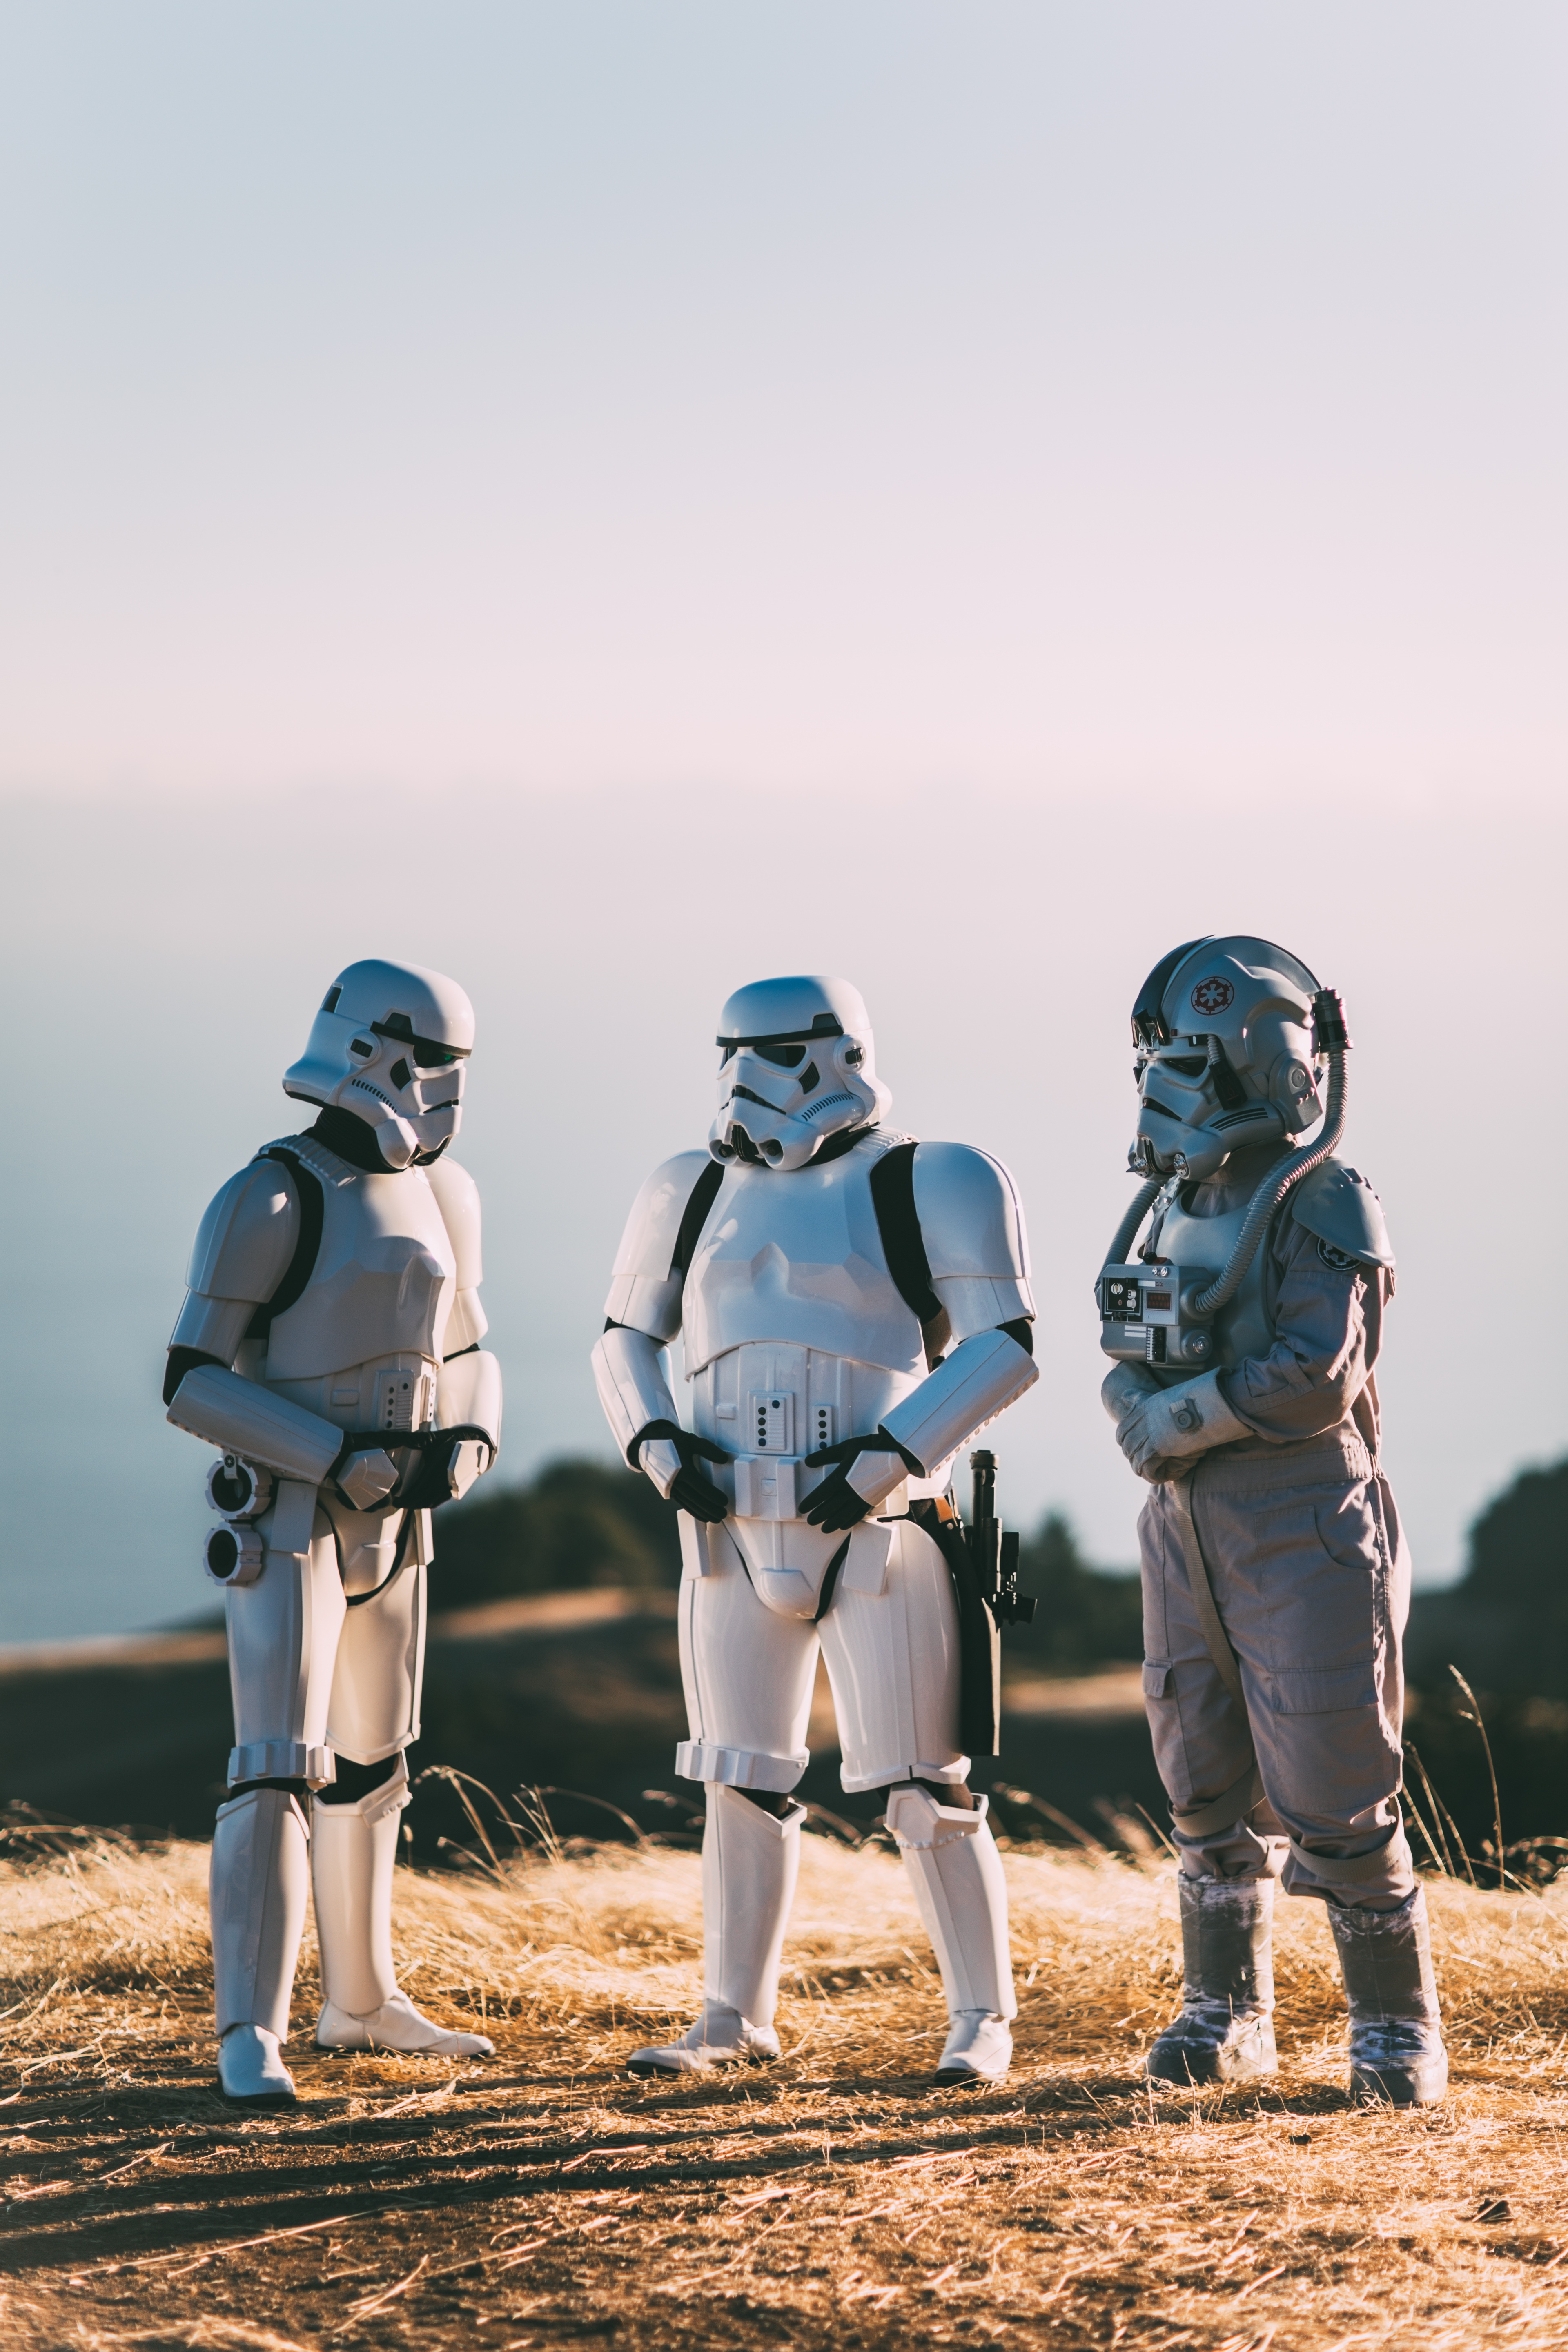
walking, people